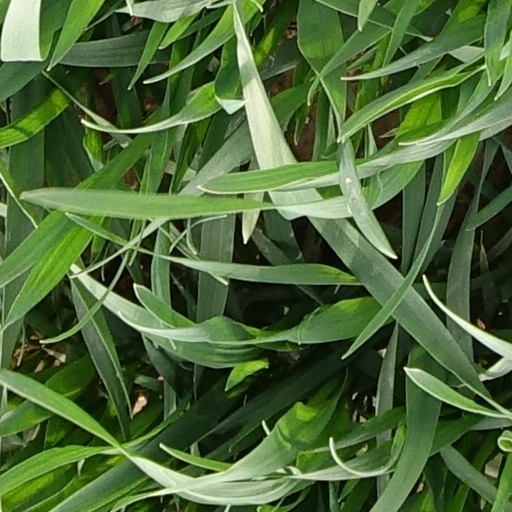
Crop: wheat